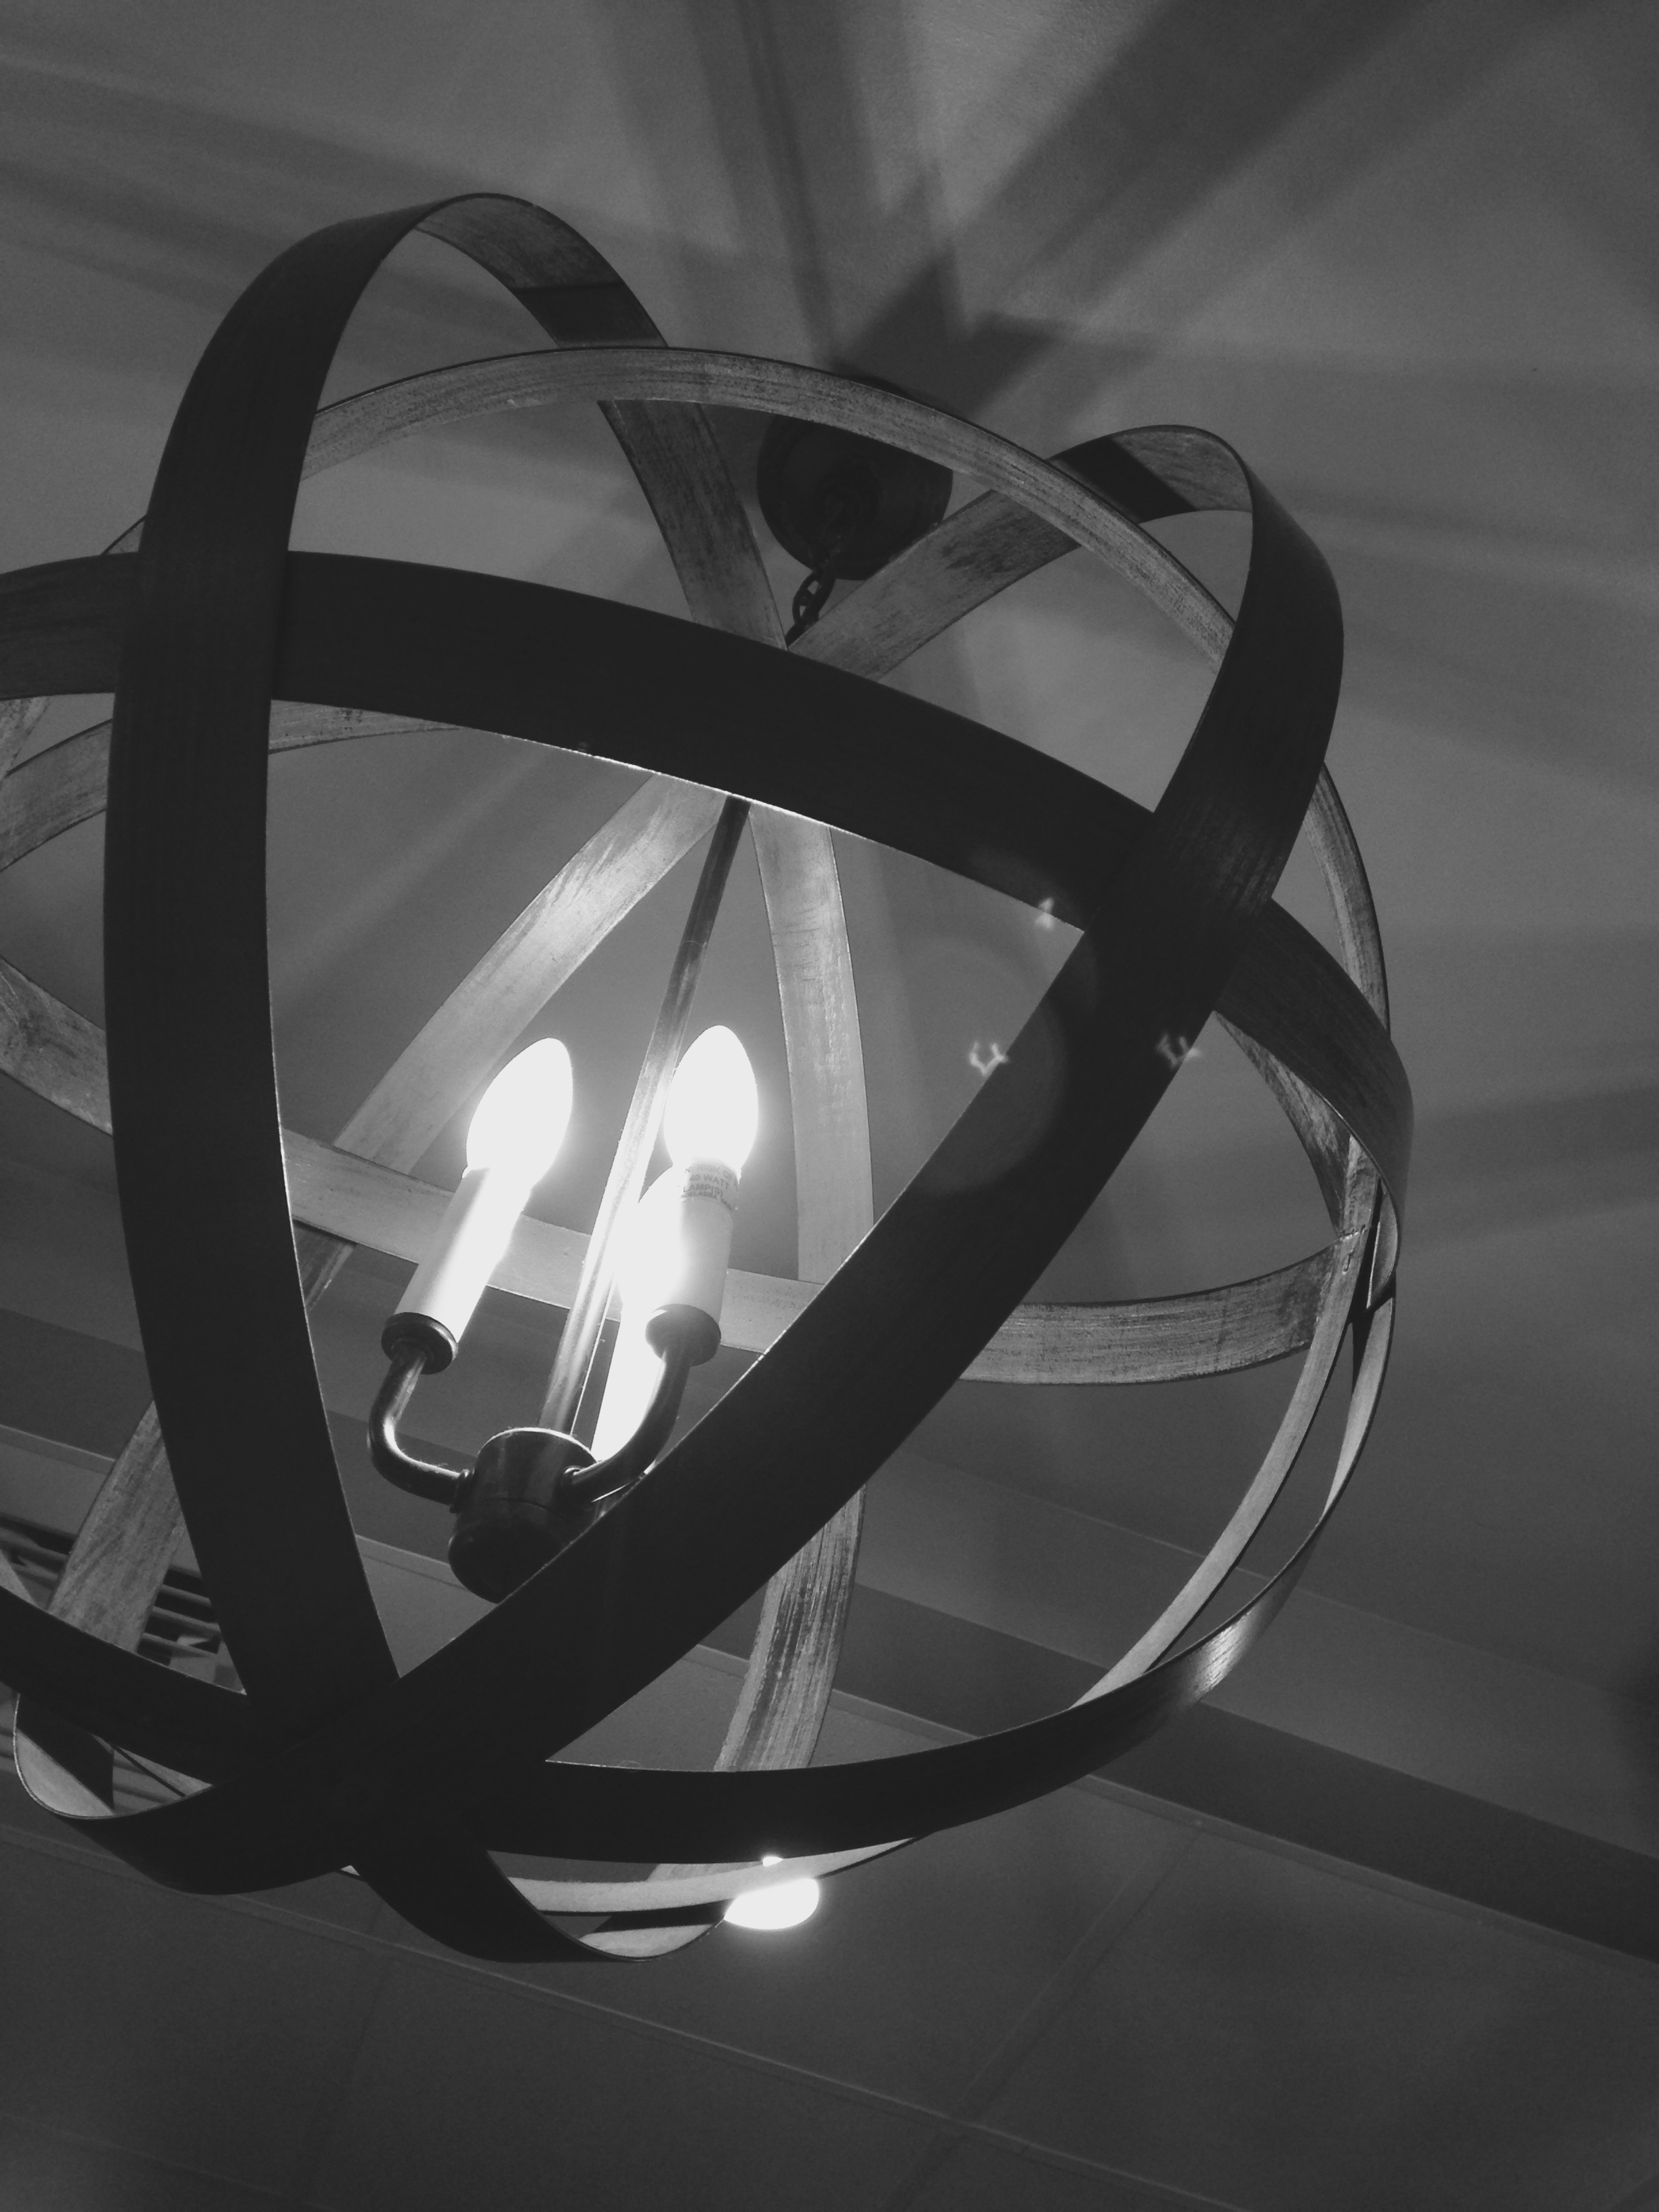
light, black and white, white, photography, wheel, darkness, black, monochrome, lighting, circle, glasses, eyewear, shape, monochrome photography, vision care